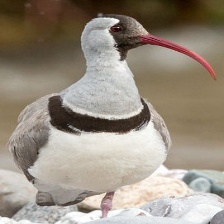
Species: IBISBILL
Scientific name: IBIDORHYNCHA STRUTHERSII